Valdemar II of Denmark

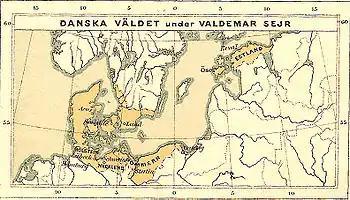
Danish realm under King Valdemar II

Duke Valdemar was subsequently proclaimed king at the Jutland Assembly. The nearby Holy Roman Empire was torn by civil war due to having two rivals contesting for its throne, Otto IV, House of Guelf, and King Philip, House of Hohenstaufen. Valdemar II allied himself with Otto IV against Phillip.